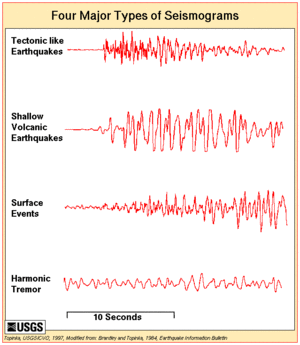
Un trémor est un séisme volcanique engendré par la remontée du magma lors d'une éruption volcanique. Les vibrations sont provoquées par les chocs du magma, des bulles de gaz volcaniques et des blocs solides contre les parois de la cheminée volcanique.